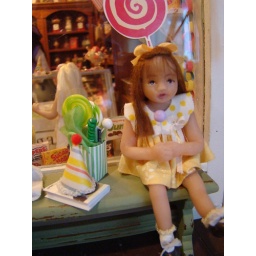
Little girl sitting in front 1:12